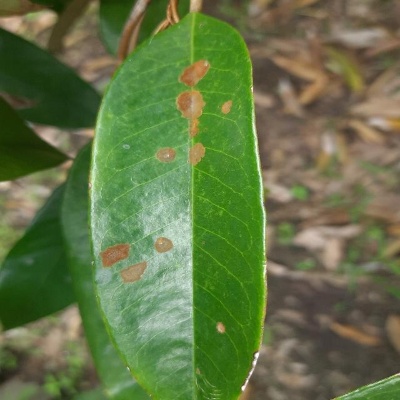
Label: Leaf_Algal